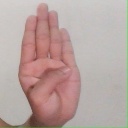
अक्षर: ब